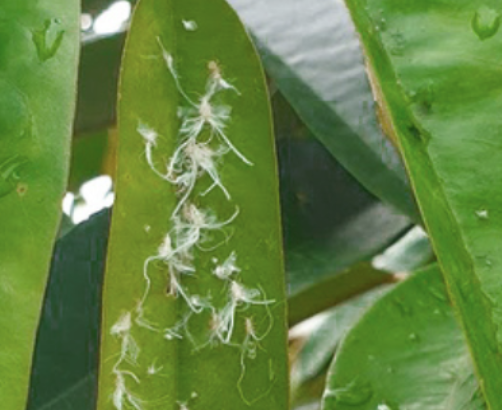
Label: mealybug_infestation